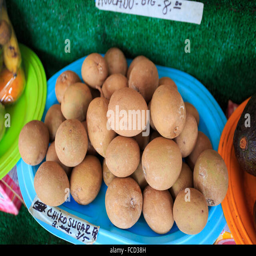
sugar on a fruit stand at a farmers market